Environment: real
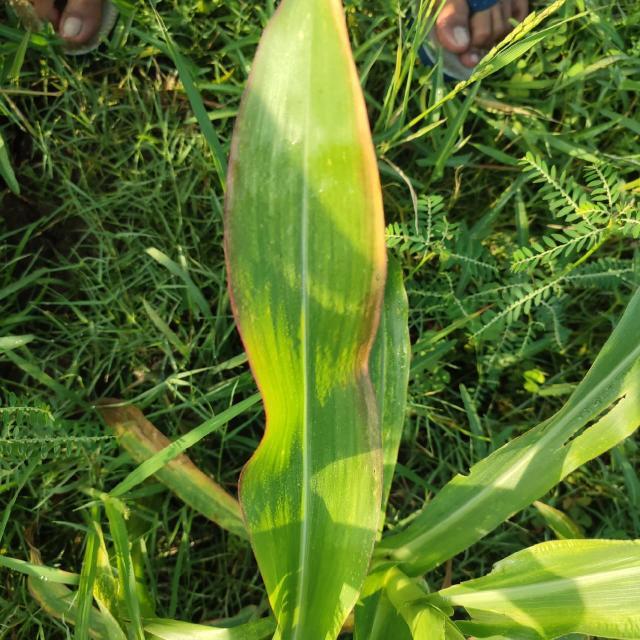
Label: phosphorus_deficiency